Mussel Inlet

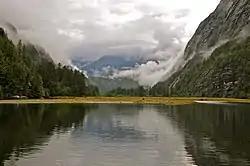
Poison Cove, Mussel Inlet

Mussel Inlet is in inlet in the North Coast region of the Canadian province of British Columbia. It is a northeast extension of Sheep Passage, and part of the Fiordland Conservancy.